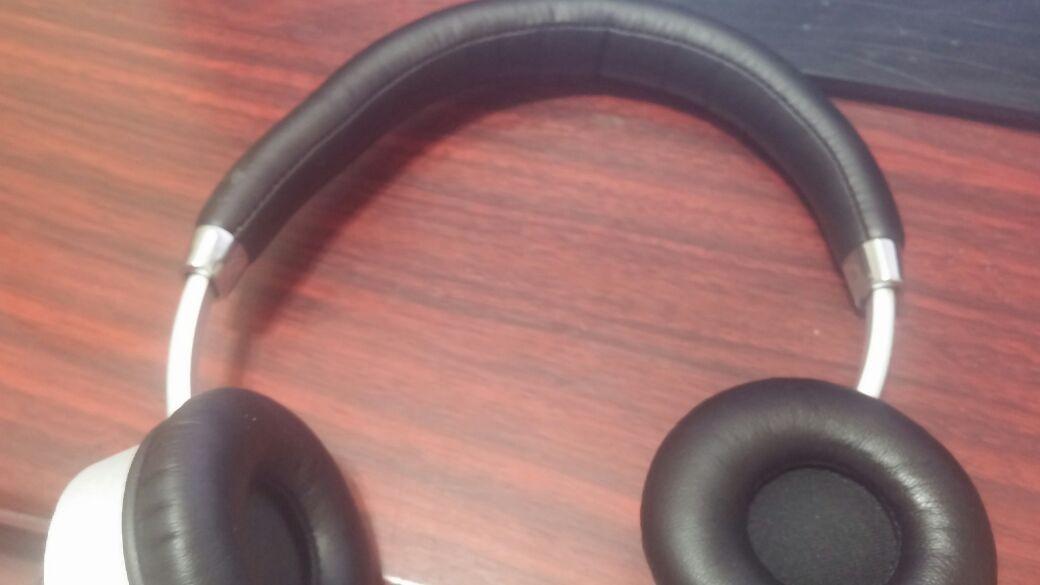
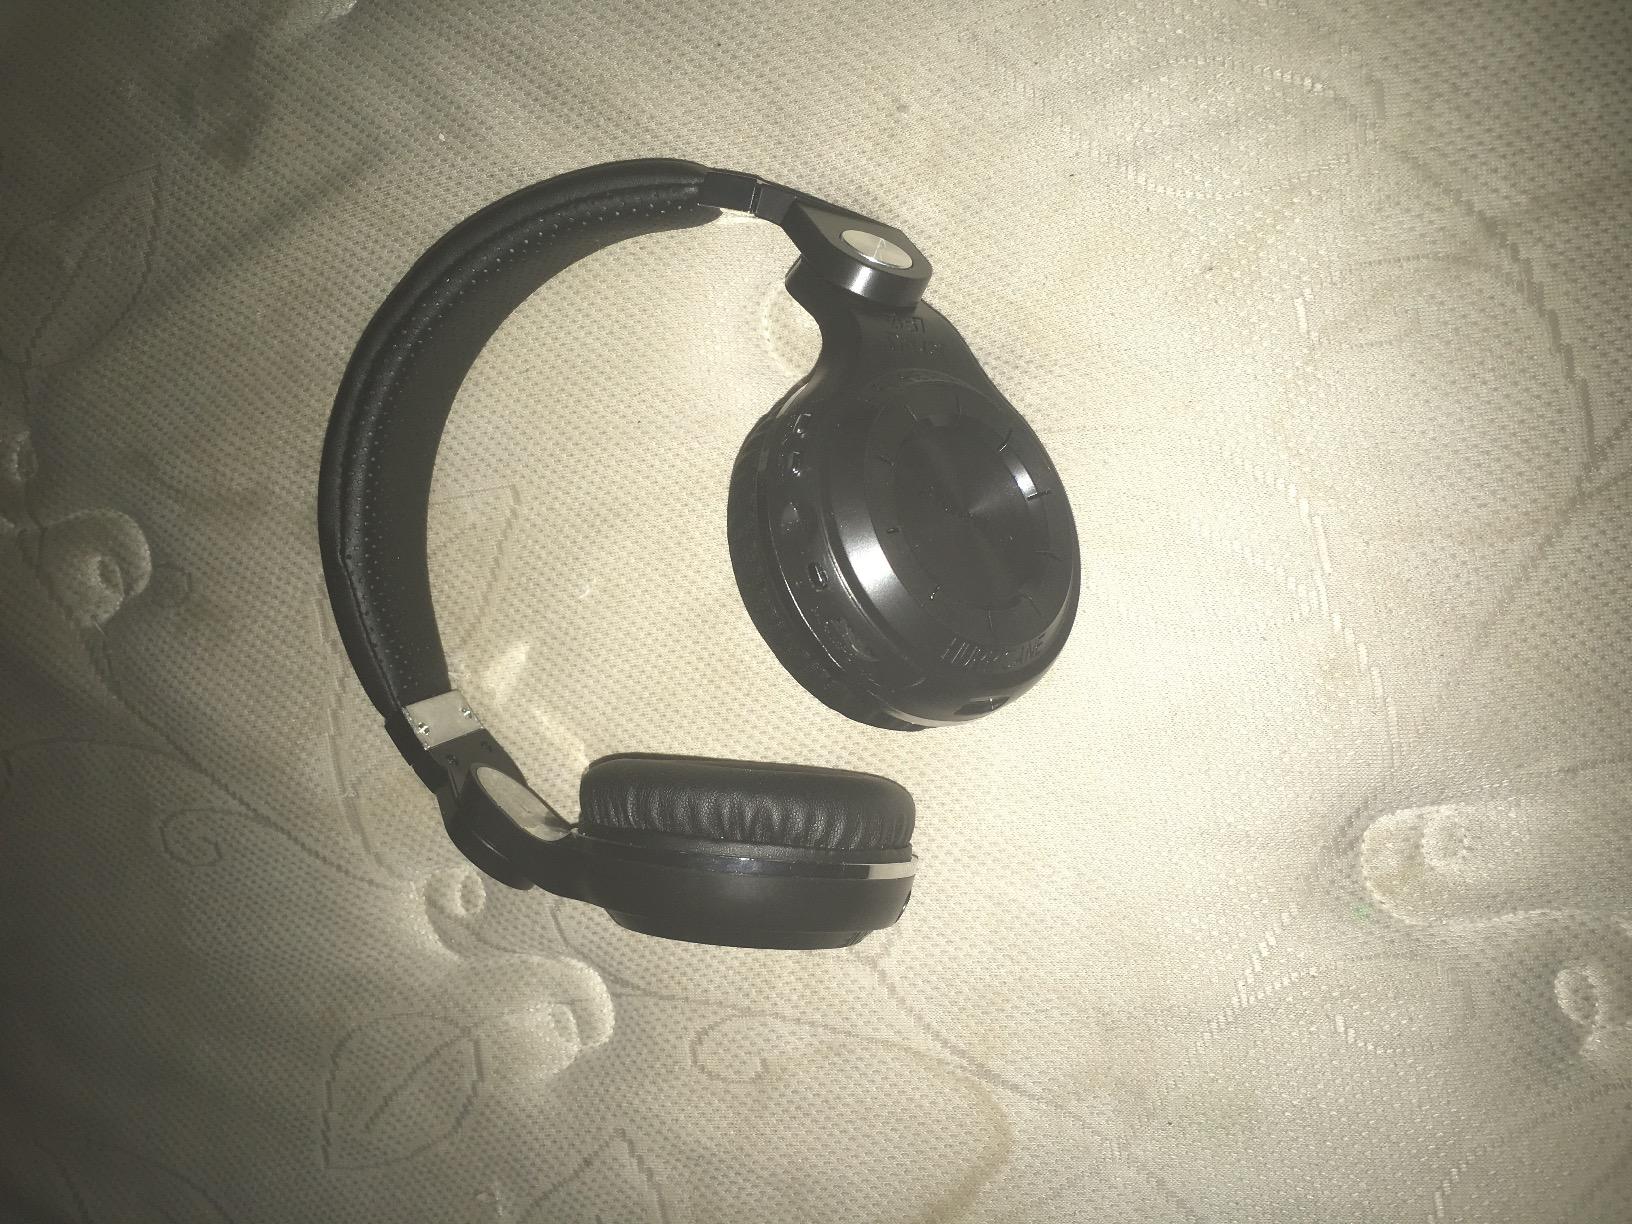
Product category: headphones
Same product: no